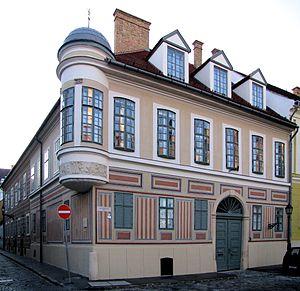
Le quartier Vár est un quartier de Budapest, situé dans le 1ᵉʳ arrondissement. Il s'agit de l'un des sites les plus visités de la ville, notamment en raison de son patrimoine globalement bien sauvegardé. Le secteur est équipé d'un péage urbain qui permet d'y limiter la circulation. Sa trame viaire est caractérisée par d'étroites ruelles bordées de vieilles maisons colorées bourgeoises d'époque médiévale.